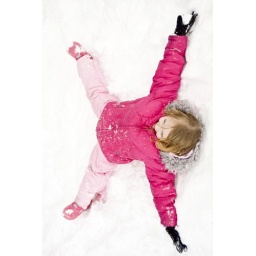
Snow girl in pink